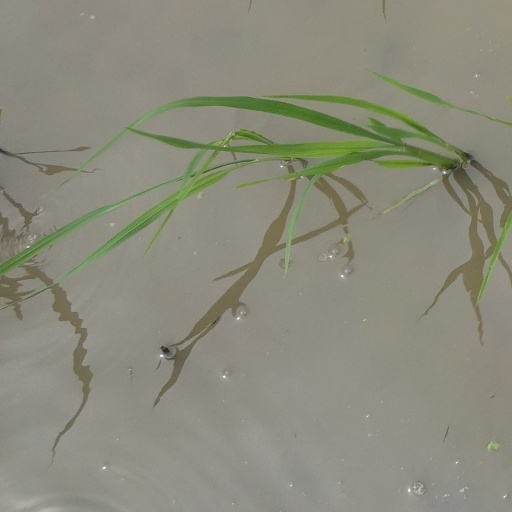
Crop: rice